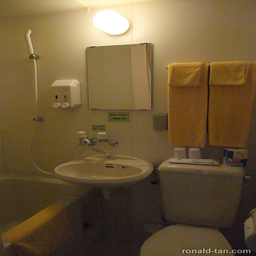
A white toilet sitting next to a white sink.
A bathroom with a toilet, mirror, and sink.
A bathroom is shown with yellow towels on display.
Small bathroom with tub, sink and toilet in close proximity.
A bathroom with a white sink and yellow towels above a white toilet.